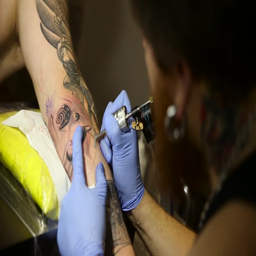
close up tattoo artist demonstrates the process of getting black tattoo with paint